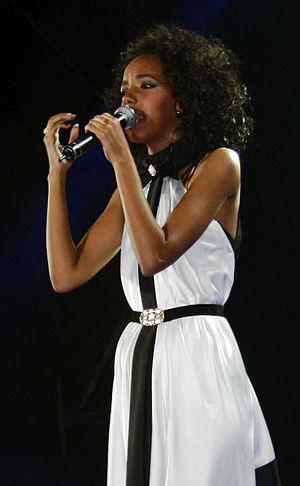
Les Juifs éthiopiens ou Beta Israel sont des Éthiopiens de religion israélite ou leurs descendants qui ont pour la plupart émigré en Israël. Selon leurs traditions, ils descendent de la tribu de Dan. Ils ont vécu pendant des siècles au nord de l’Éthiopie, où ils ont constitué des États indépendants, qui ont été détruits au XVIIᵉ siècle par le pouvoir impérial. Ils deviennent alors une minorité marginalisée, le plus souvent sans droit de posséder des terres et, à l'occasion, accusée d’avoir le « mauvais œil ».